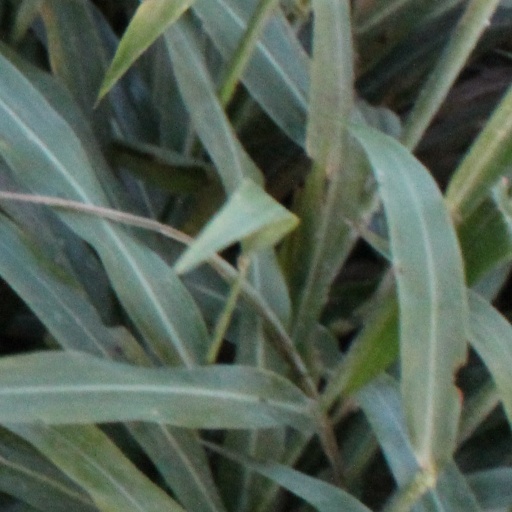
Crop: sorghum